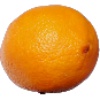
Label: lemon_meyer